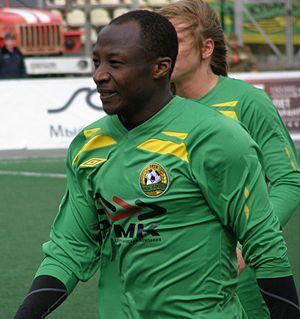
Haminu Draman, né le 1ᵉʳ avril 1986, est un footballeur international ghanéen évoluant au poste de milieu de terrain.